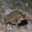
Label: frog